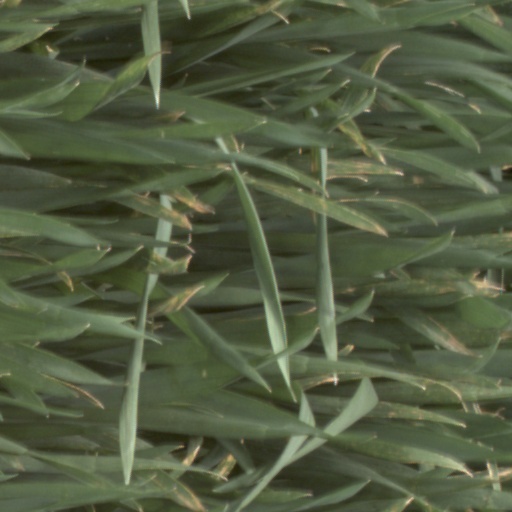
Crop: wheat